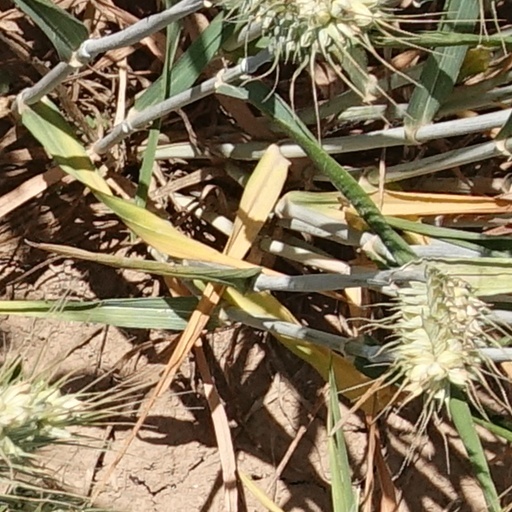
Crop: wheat